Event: Nepal Earthquake
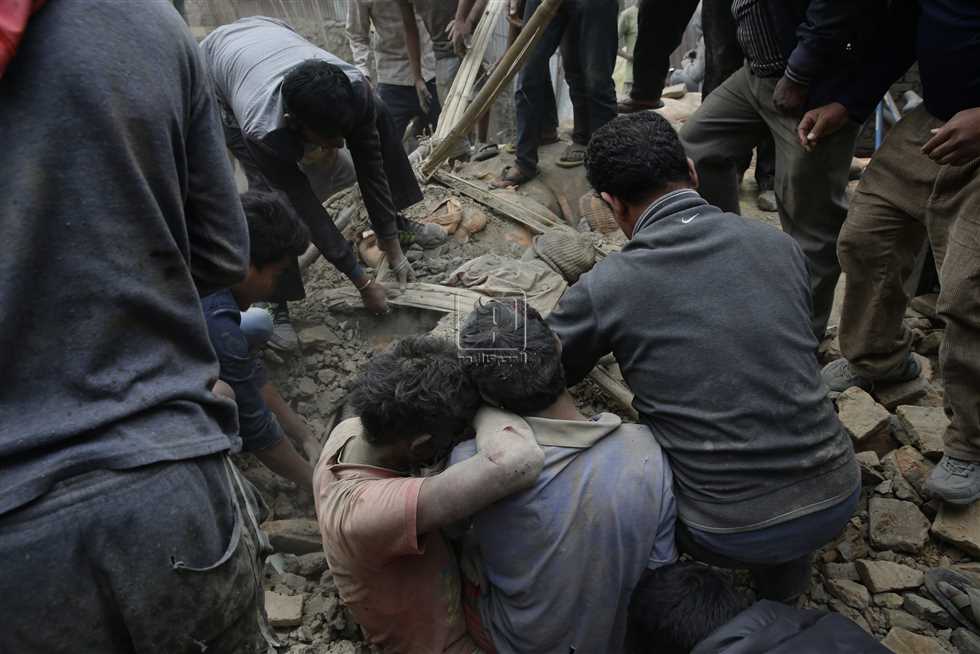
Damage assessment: damage